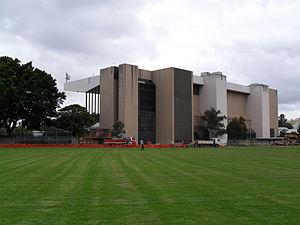
Le Wentworth Park est un stade multi-fonction situé à Glebe dans la banlieue de Sydney dans l'État de Nouvelle-Galles du Sud en Australie. Il portait auparavant le nom de Wentworth Oval. De 1908 à 1929, il était le stade du club de rugby à XIII de Glebe. Il se situe à deux kilomètres du Sydney central business district.